Joel Carreño

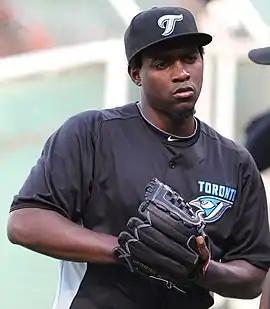
Carreño with the Toronto Blue Jays in 2011

Joel Fernando Carreño Decena (born March 7, 1987) is a Dominican former professional baseball pitcher. He played in Major League Baseball (MLB) for the Toronto Blue Jays.